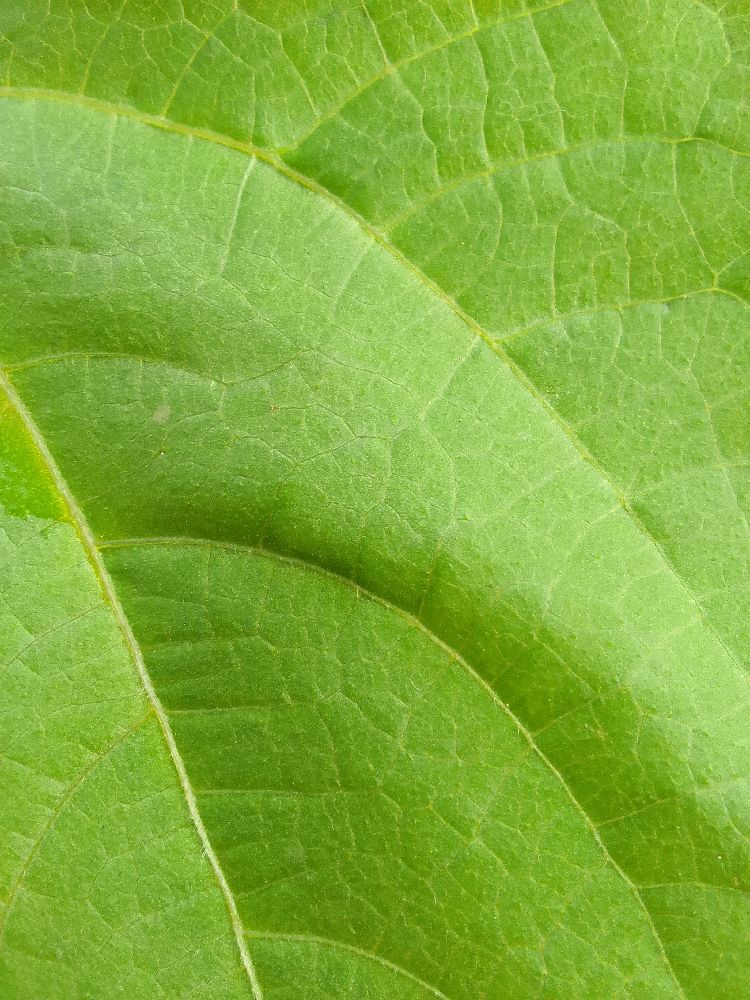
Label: healthy